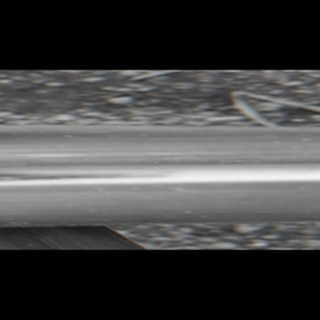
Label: sugarcane_red_rot